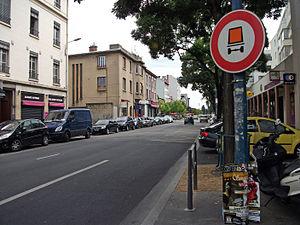
Rue Marcel Mérieux à Lyon, juste au sud de la voie de tramway T1, rue interdite d'accès aux véhicules transportant des matières dangereuses (le panneau, en bon état, a été fabriqué en 1991).
Le panneau de signalisation routière français circulaire à fond blanc, bordé d’une couronne rouge et portant en son centre un pictogramme représentant un véhicule avec un chargement de couleur jaune, signale à l’usager de la route une interdiction aux véhicules transportant des matières dangereuses et signalés comme tels. Ce panneau est codifié B18c.